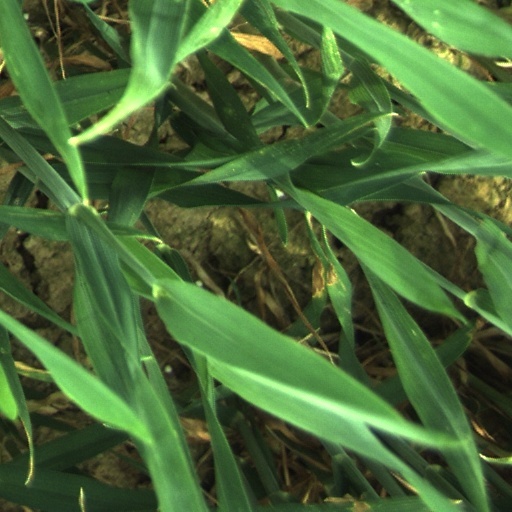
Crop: wheat